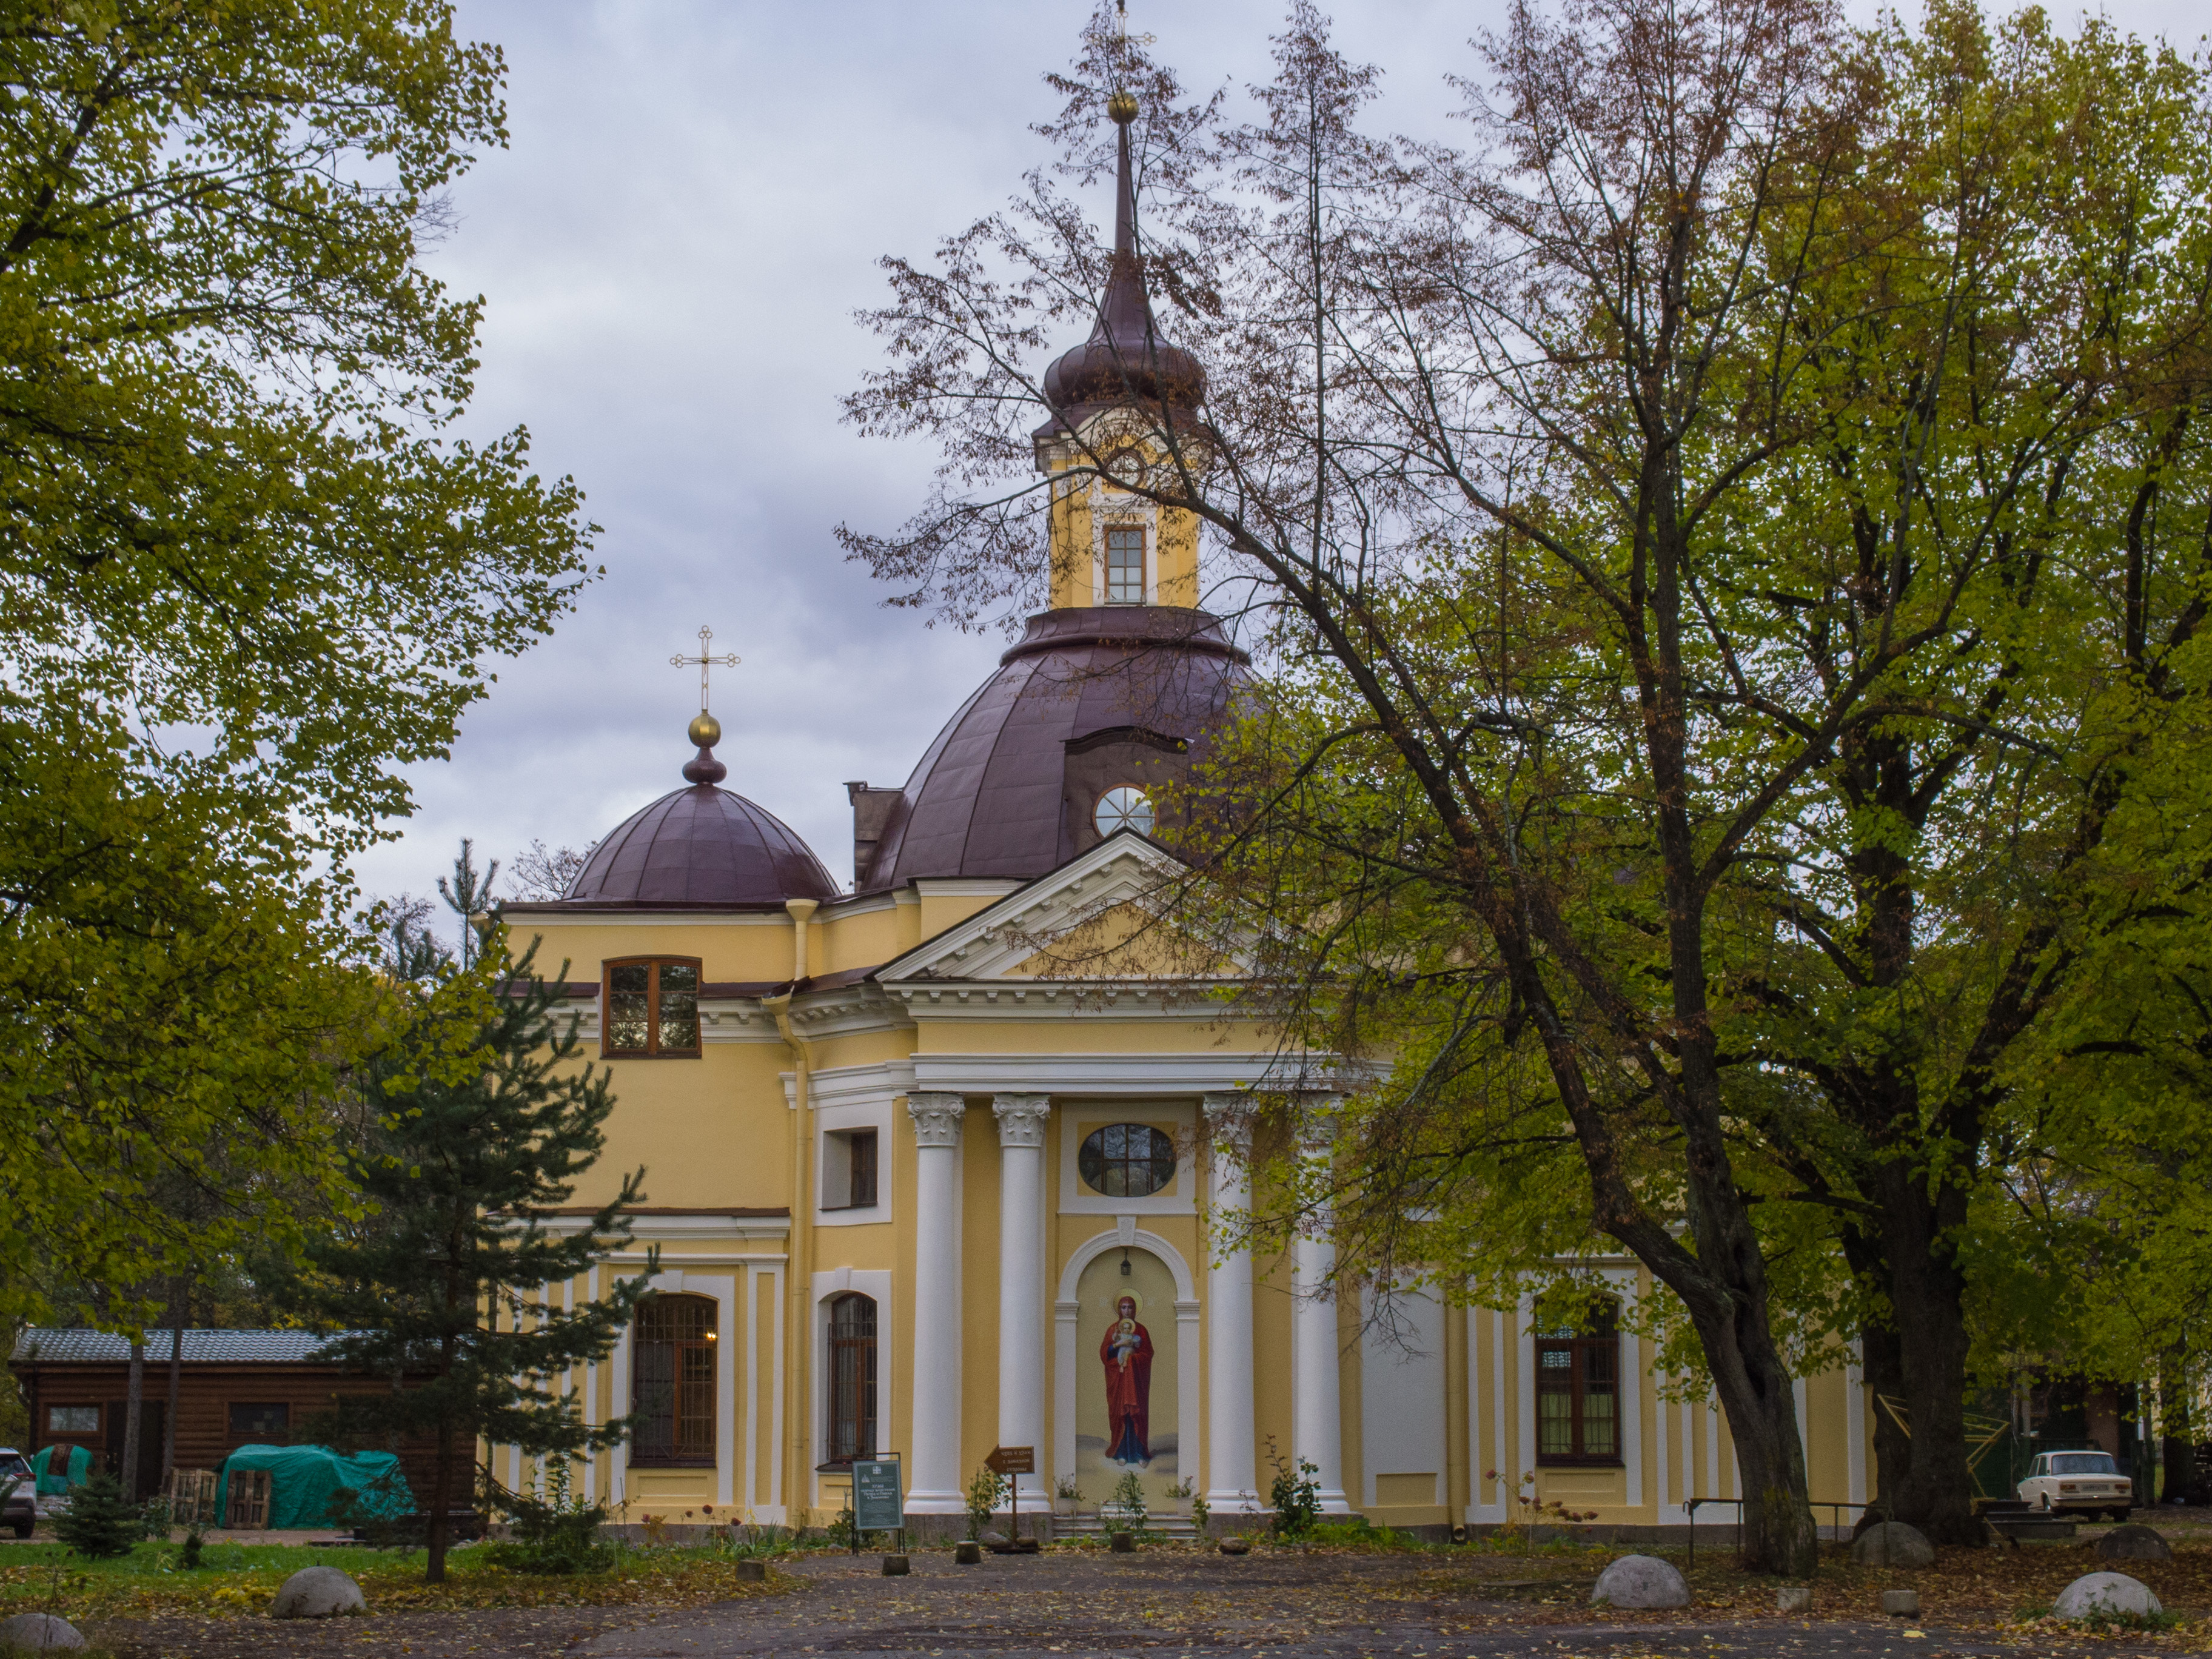
image, building, place of worship, chapel, landmark, church, architecture, tree, estate, steeple, dome, chateau, spire, temple, plant, monastery, convent, house, facade, shrine, parish